Thomas Preljubović

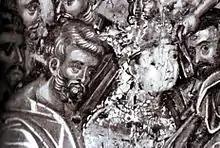
Thomas and Maria Paleologina

Thomas Preljubović was ruler of the Despotate of Epirus in Ioannina from 1367 to his death in 1384. Thomas was an unpopular ruler and is appraised very negatively by his contemporaries. On December 23, 1384 he was stabbed to death by his guards at dawn. The conspiracy of the faction which overthrew him involved his wife Maria Angelina who succeeded him.